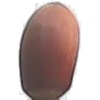
Label: hazelnut